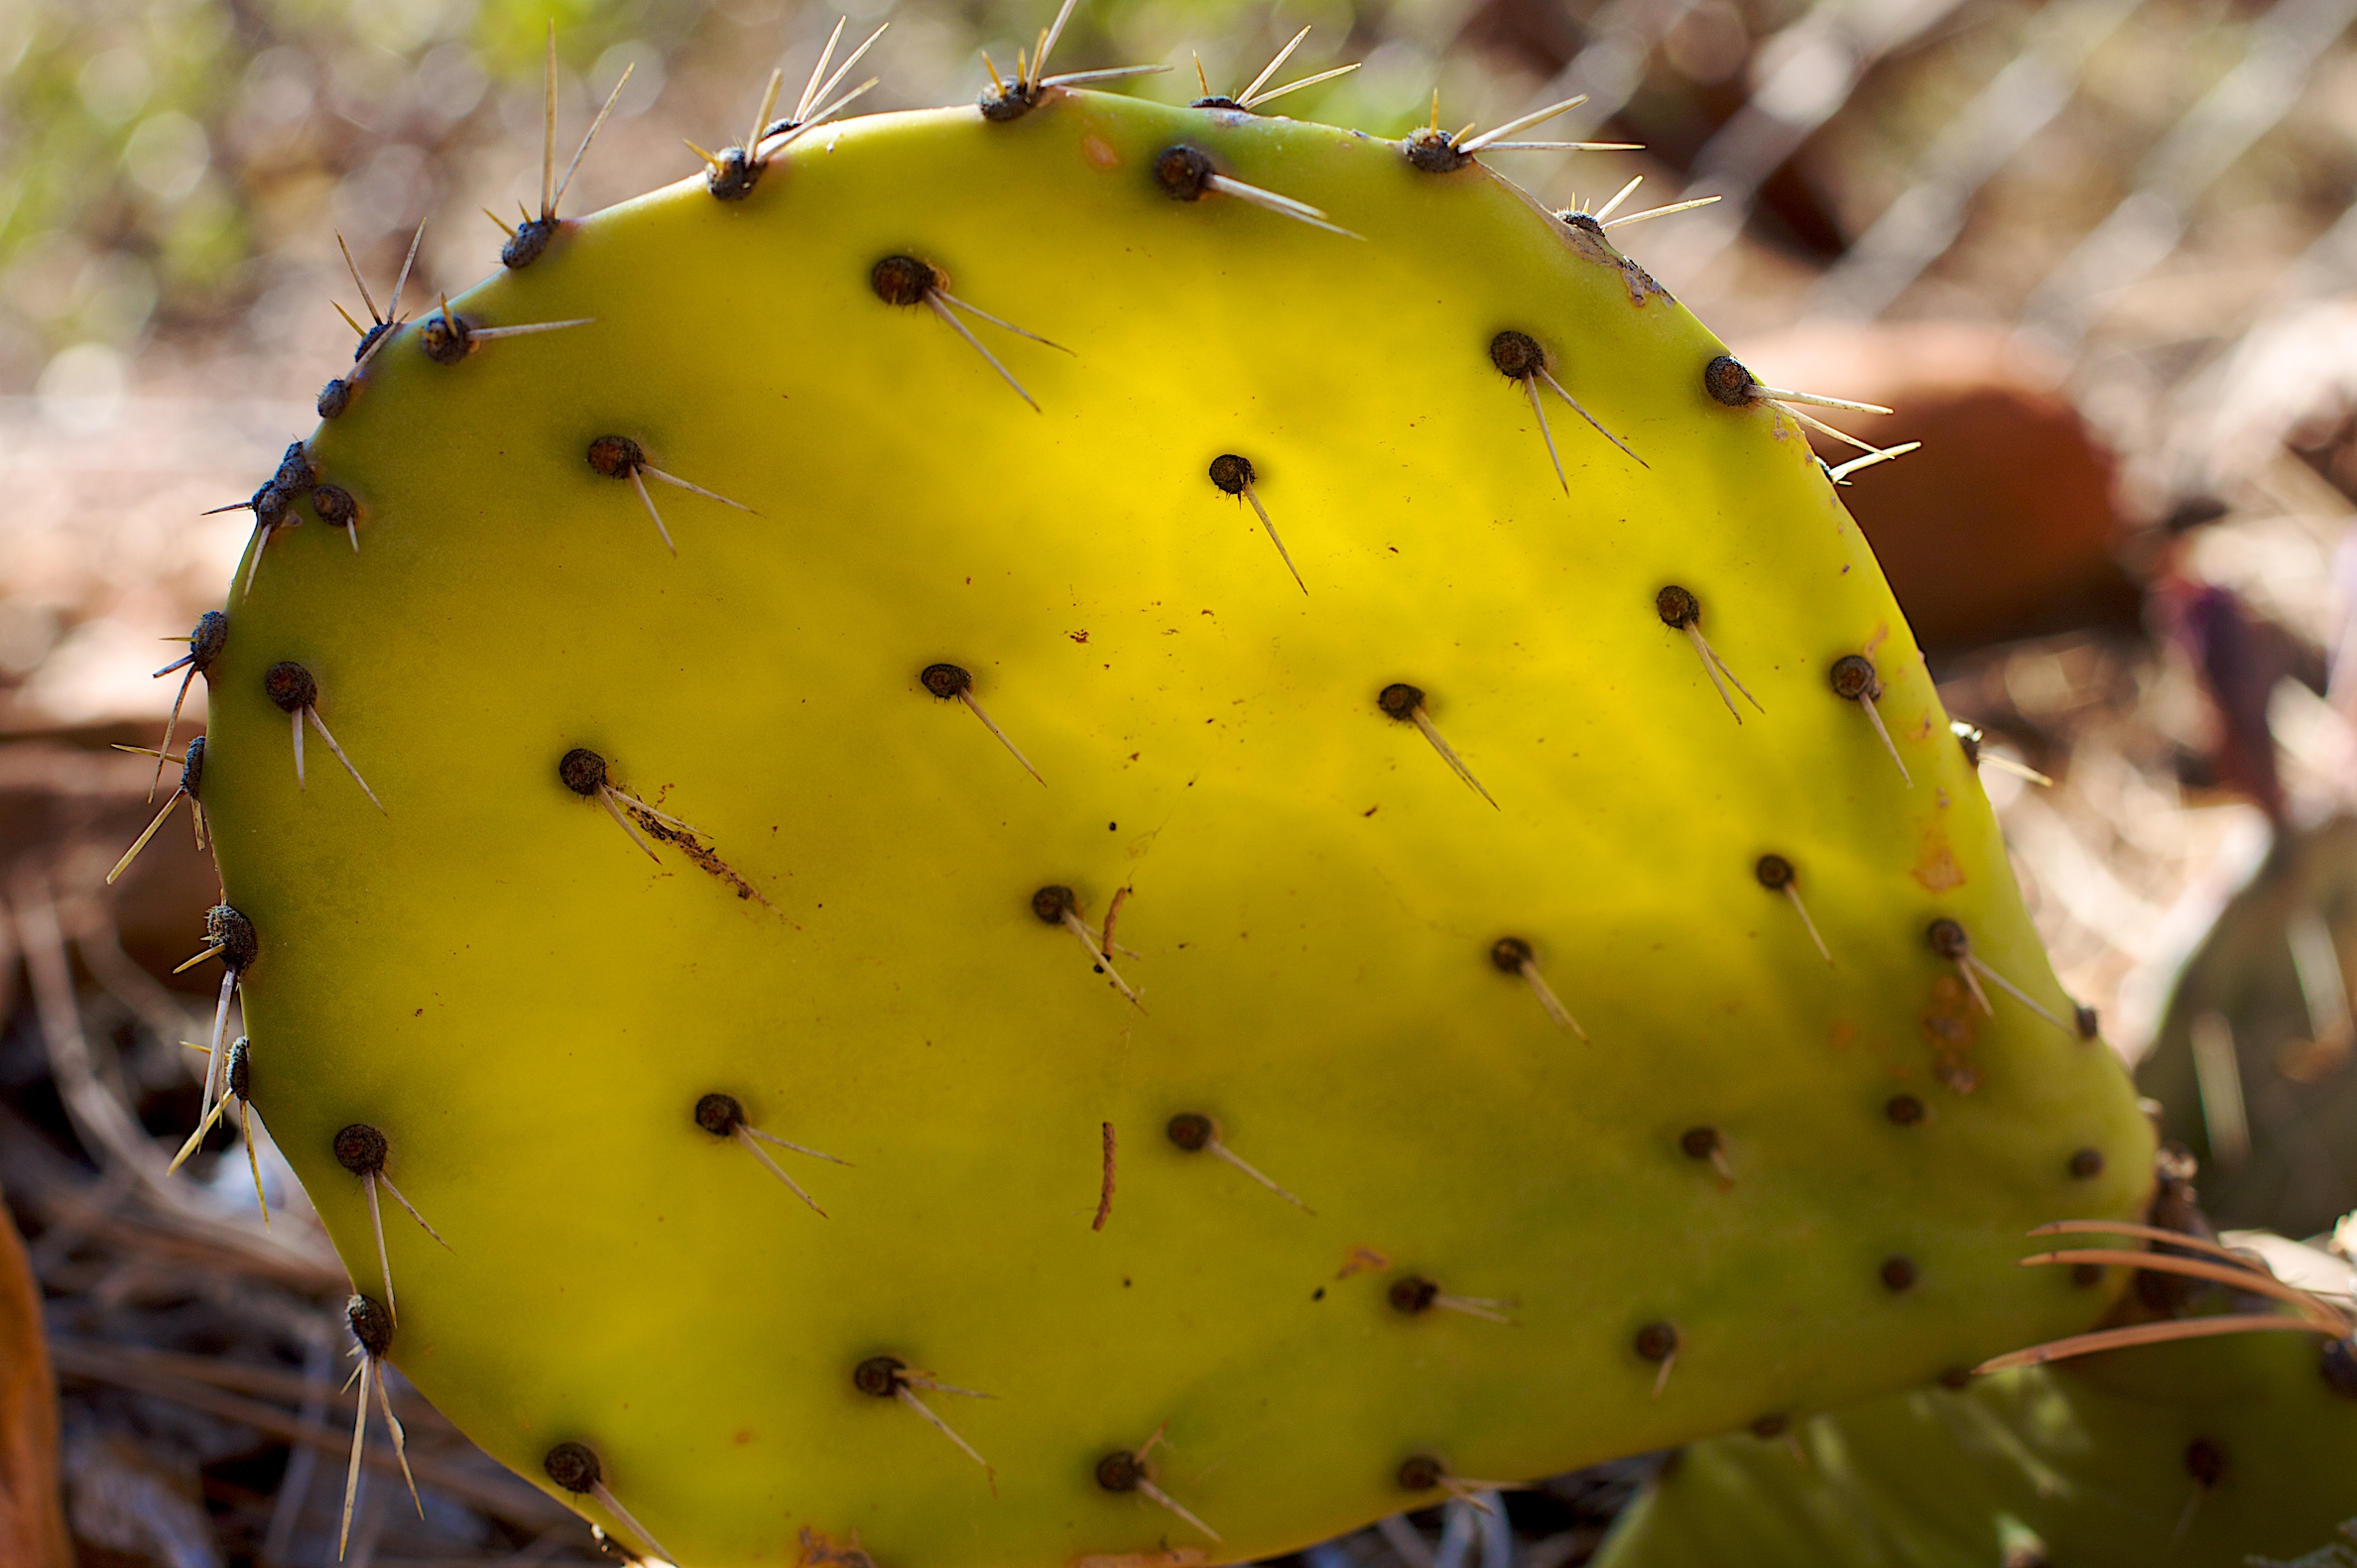
cactus, plant, fruit, leaf, flower, food, produce, botany, yellow, flora, close up, macro photography, flowering plant, prickly pear, plant stem, land plant, thorns spines and prickles, nopal, barbary fig, eastern prickly pear